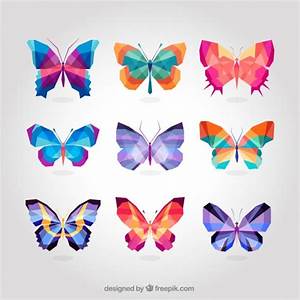
Label: butterfly